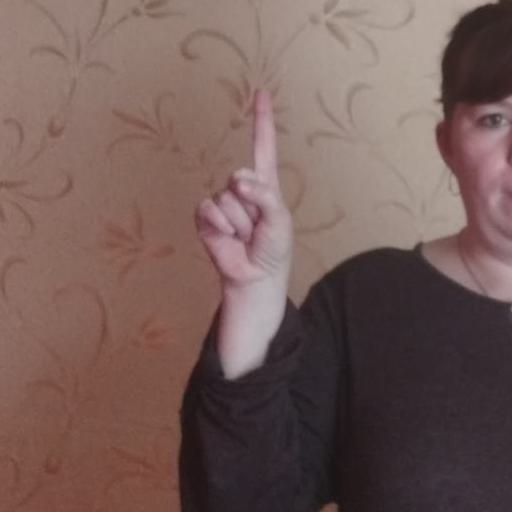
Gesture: one